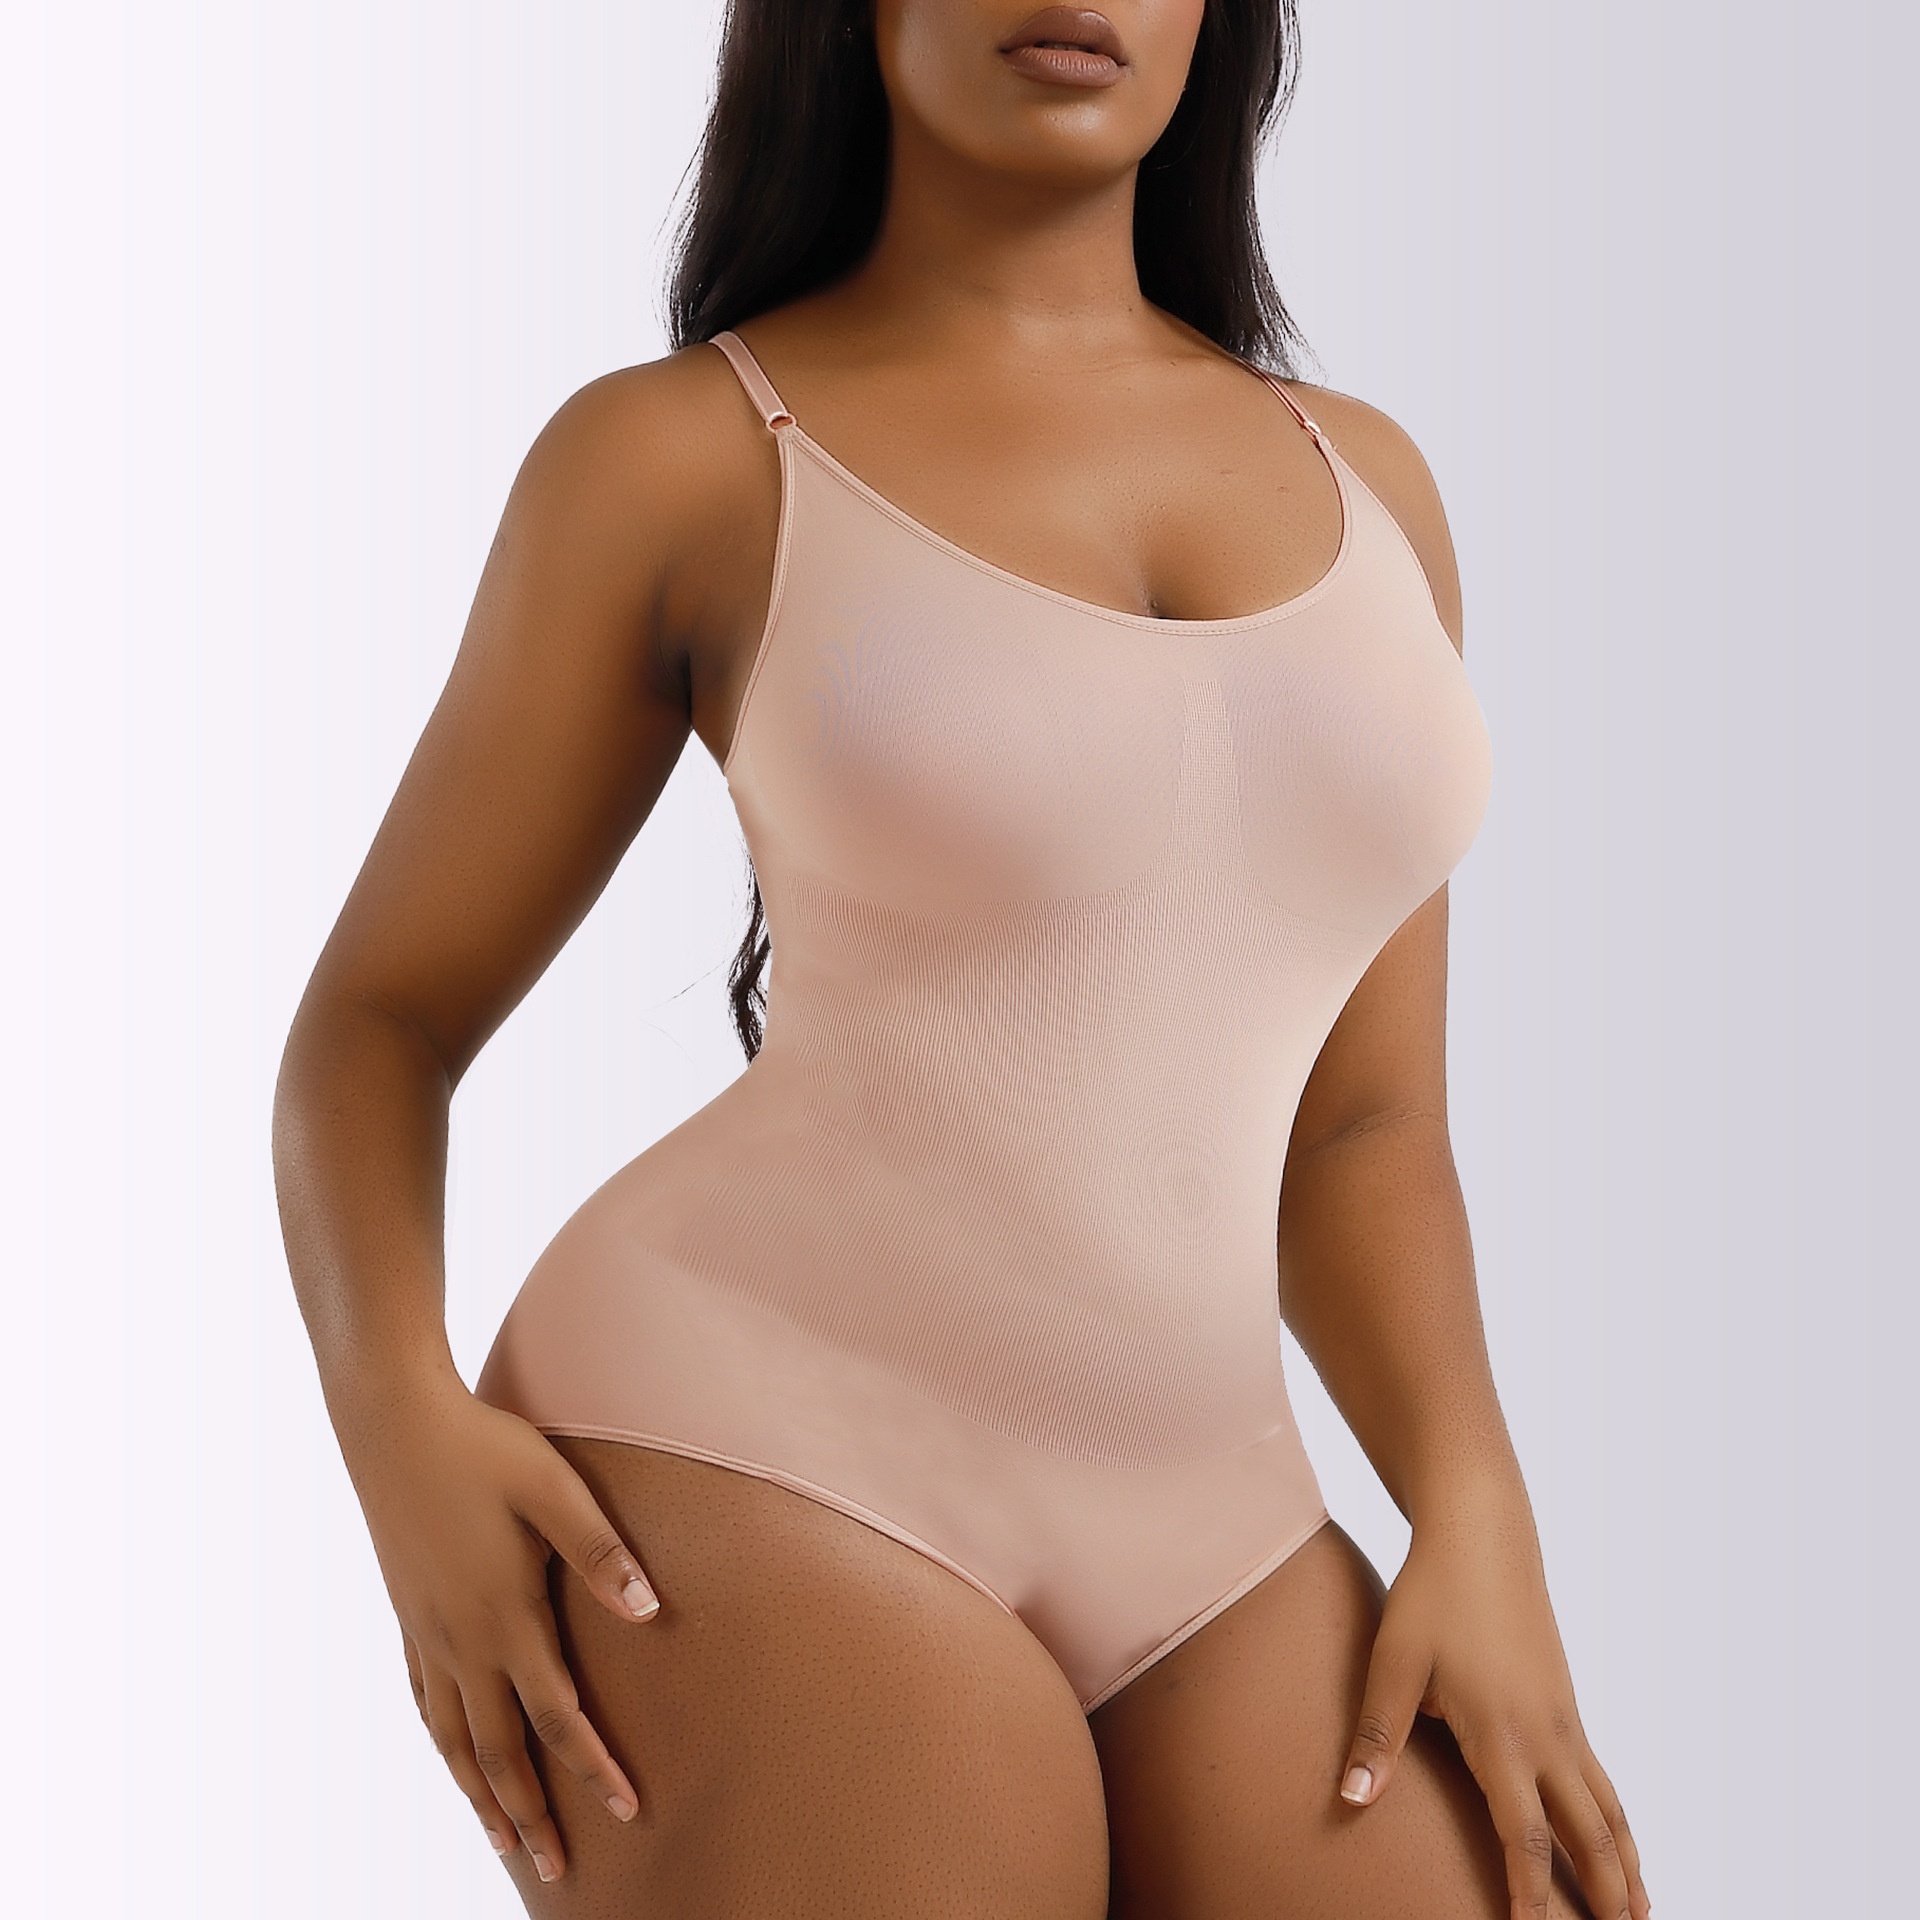
Large Postpartum Seamless Shapewear For Women
Product information: Fabric name: Seamless polyamide fabric Main fabric composition: Nylon/Nylon Function: Waist protection, shaping, gathering, seamless, hip lifting, abdominal compression, chest support, adjustable shape Color: 39509 cool gray triangle, 39509 black triangle, 39509 skin tone triangle Size Information: Size: S/M/L/XL/XXL/3XL Note: 1. Asian sizes are 1 to 2 sizes smaller than European and American people. Choose the larger size if your size between two sizes. Please allow 2-3cm differences due to manual measurement. 2. Please check the size chart carefully before you buy the item, if you don't know how to choose size, please contact our customer service. 3.As you know, the different computers display colors differently, the color of the actual item may vary slightly from the following images. Packing list: Waistband * 1
Category: Apparel & Accessories > Clothing > Maternity Clothing > Maternity One-Pieces